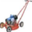
Label: lawn_mower